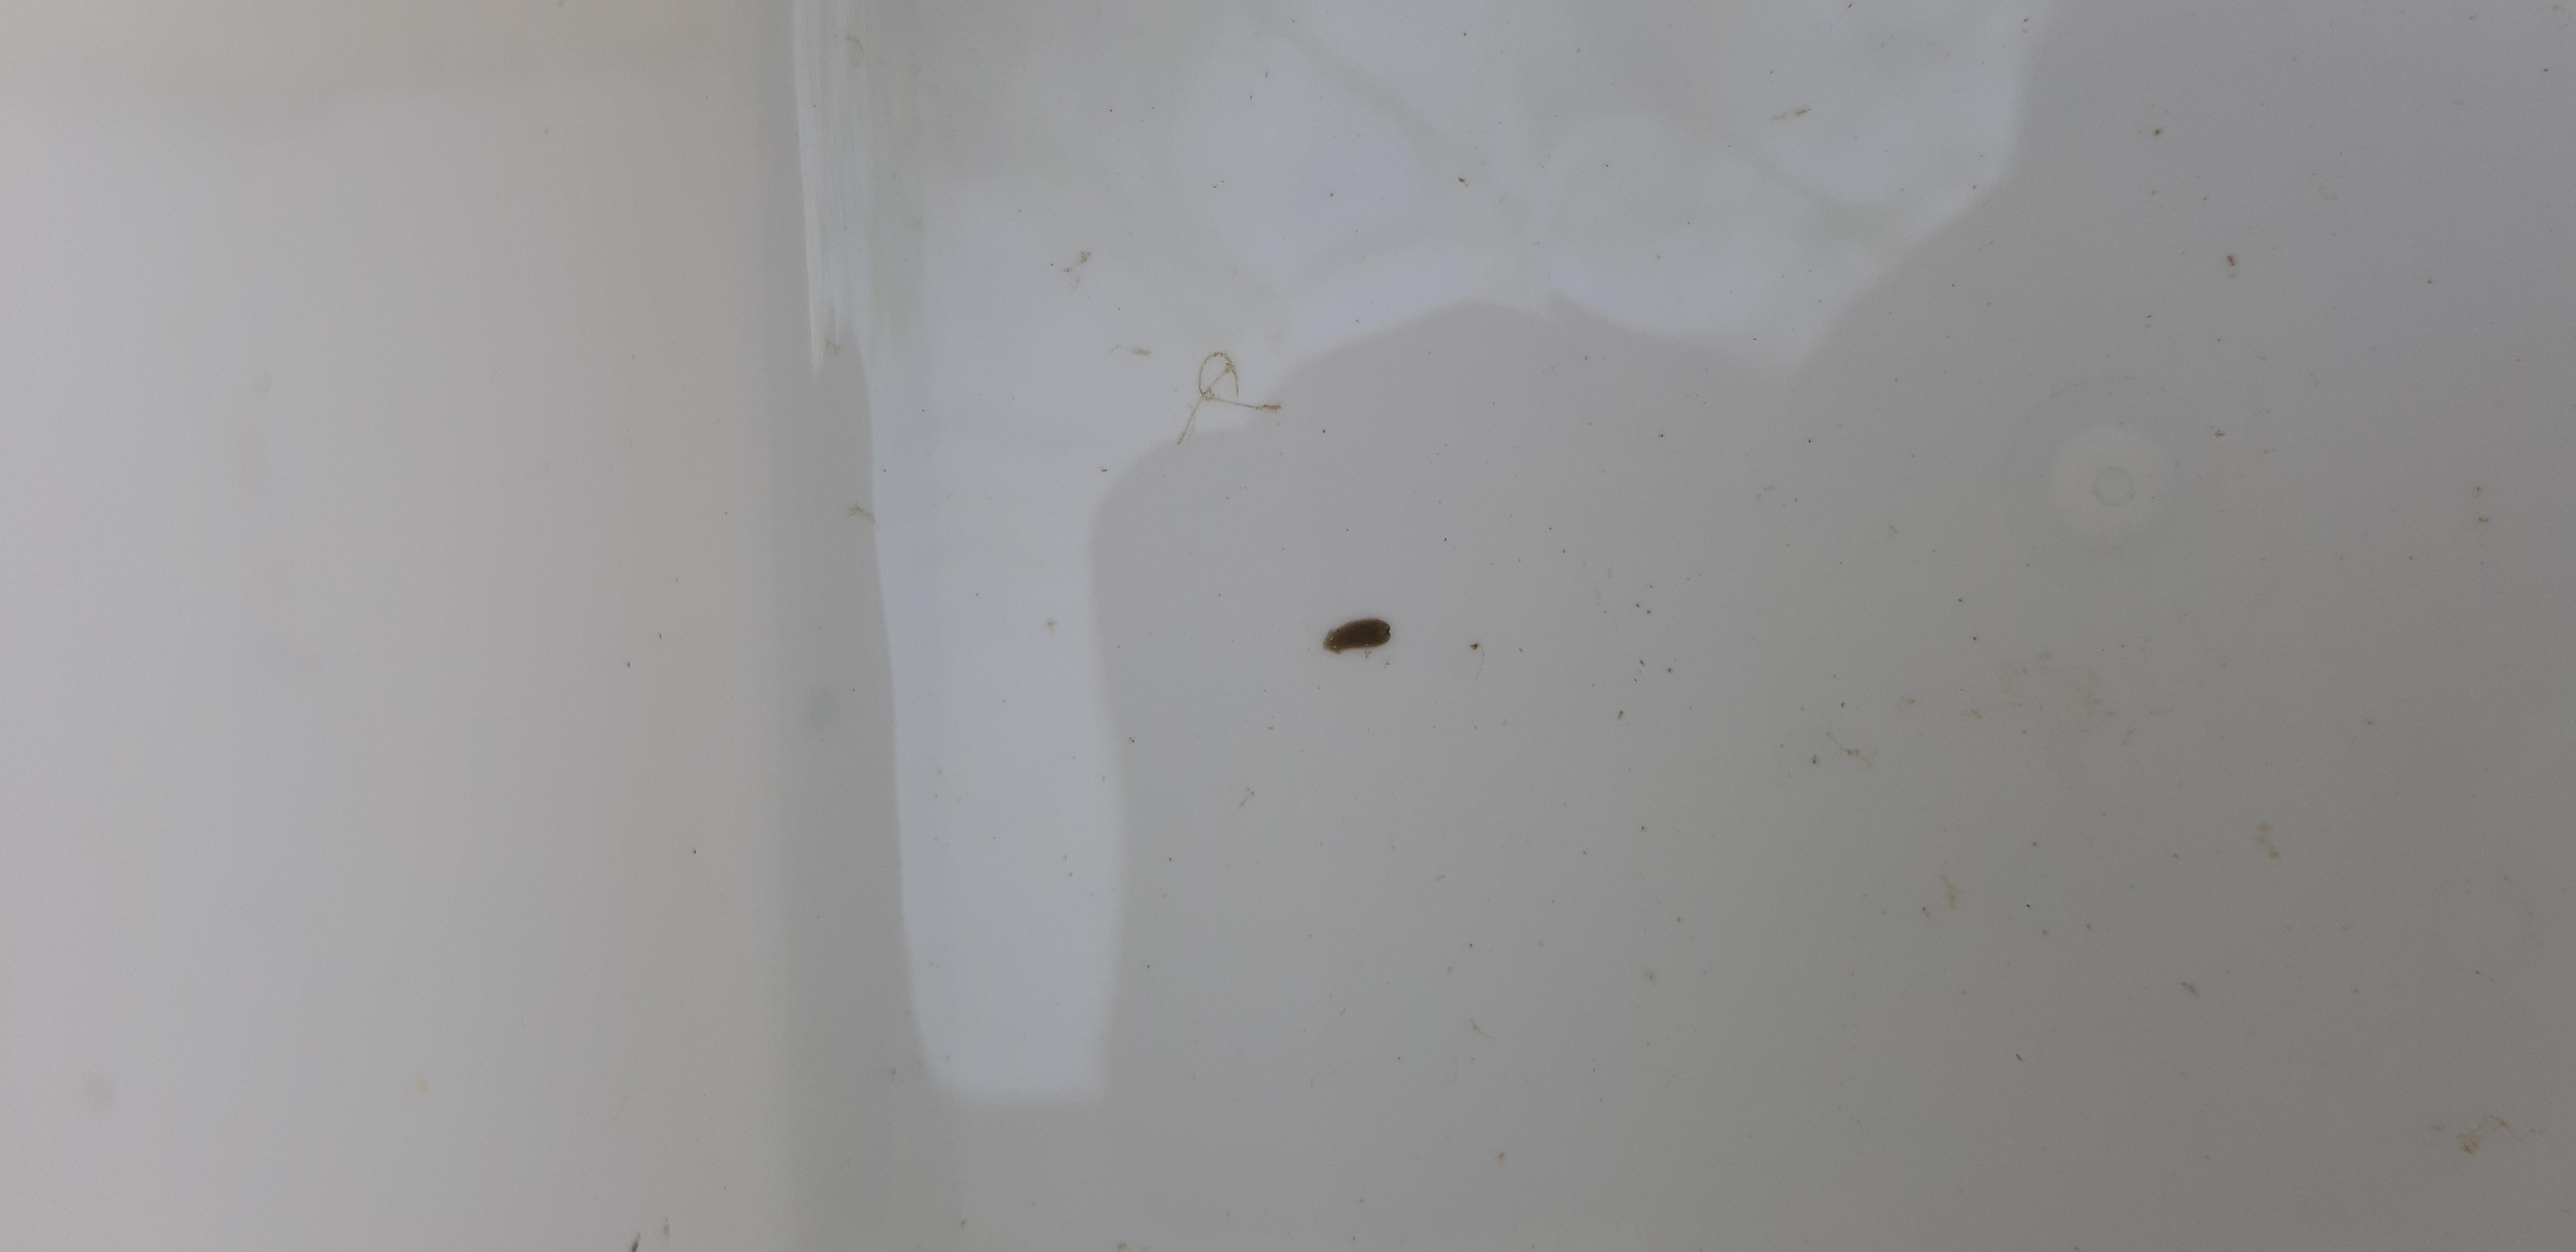
Macroinvertebrate group: flat_worms